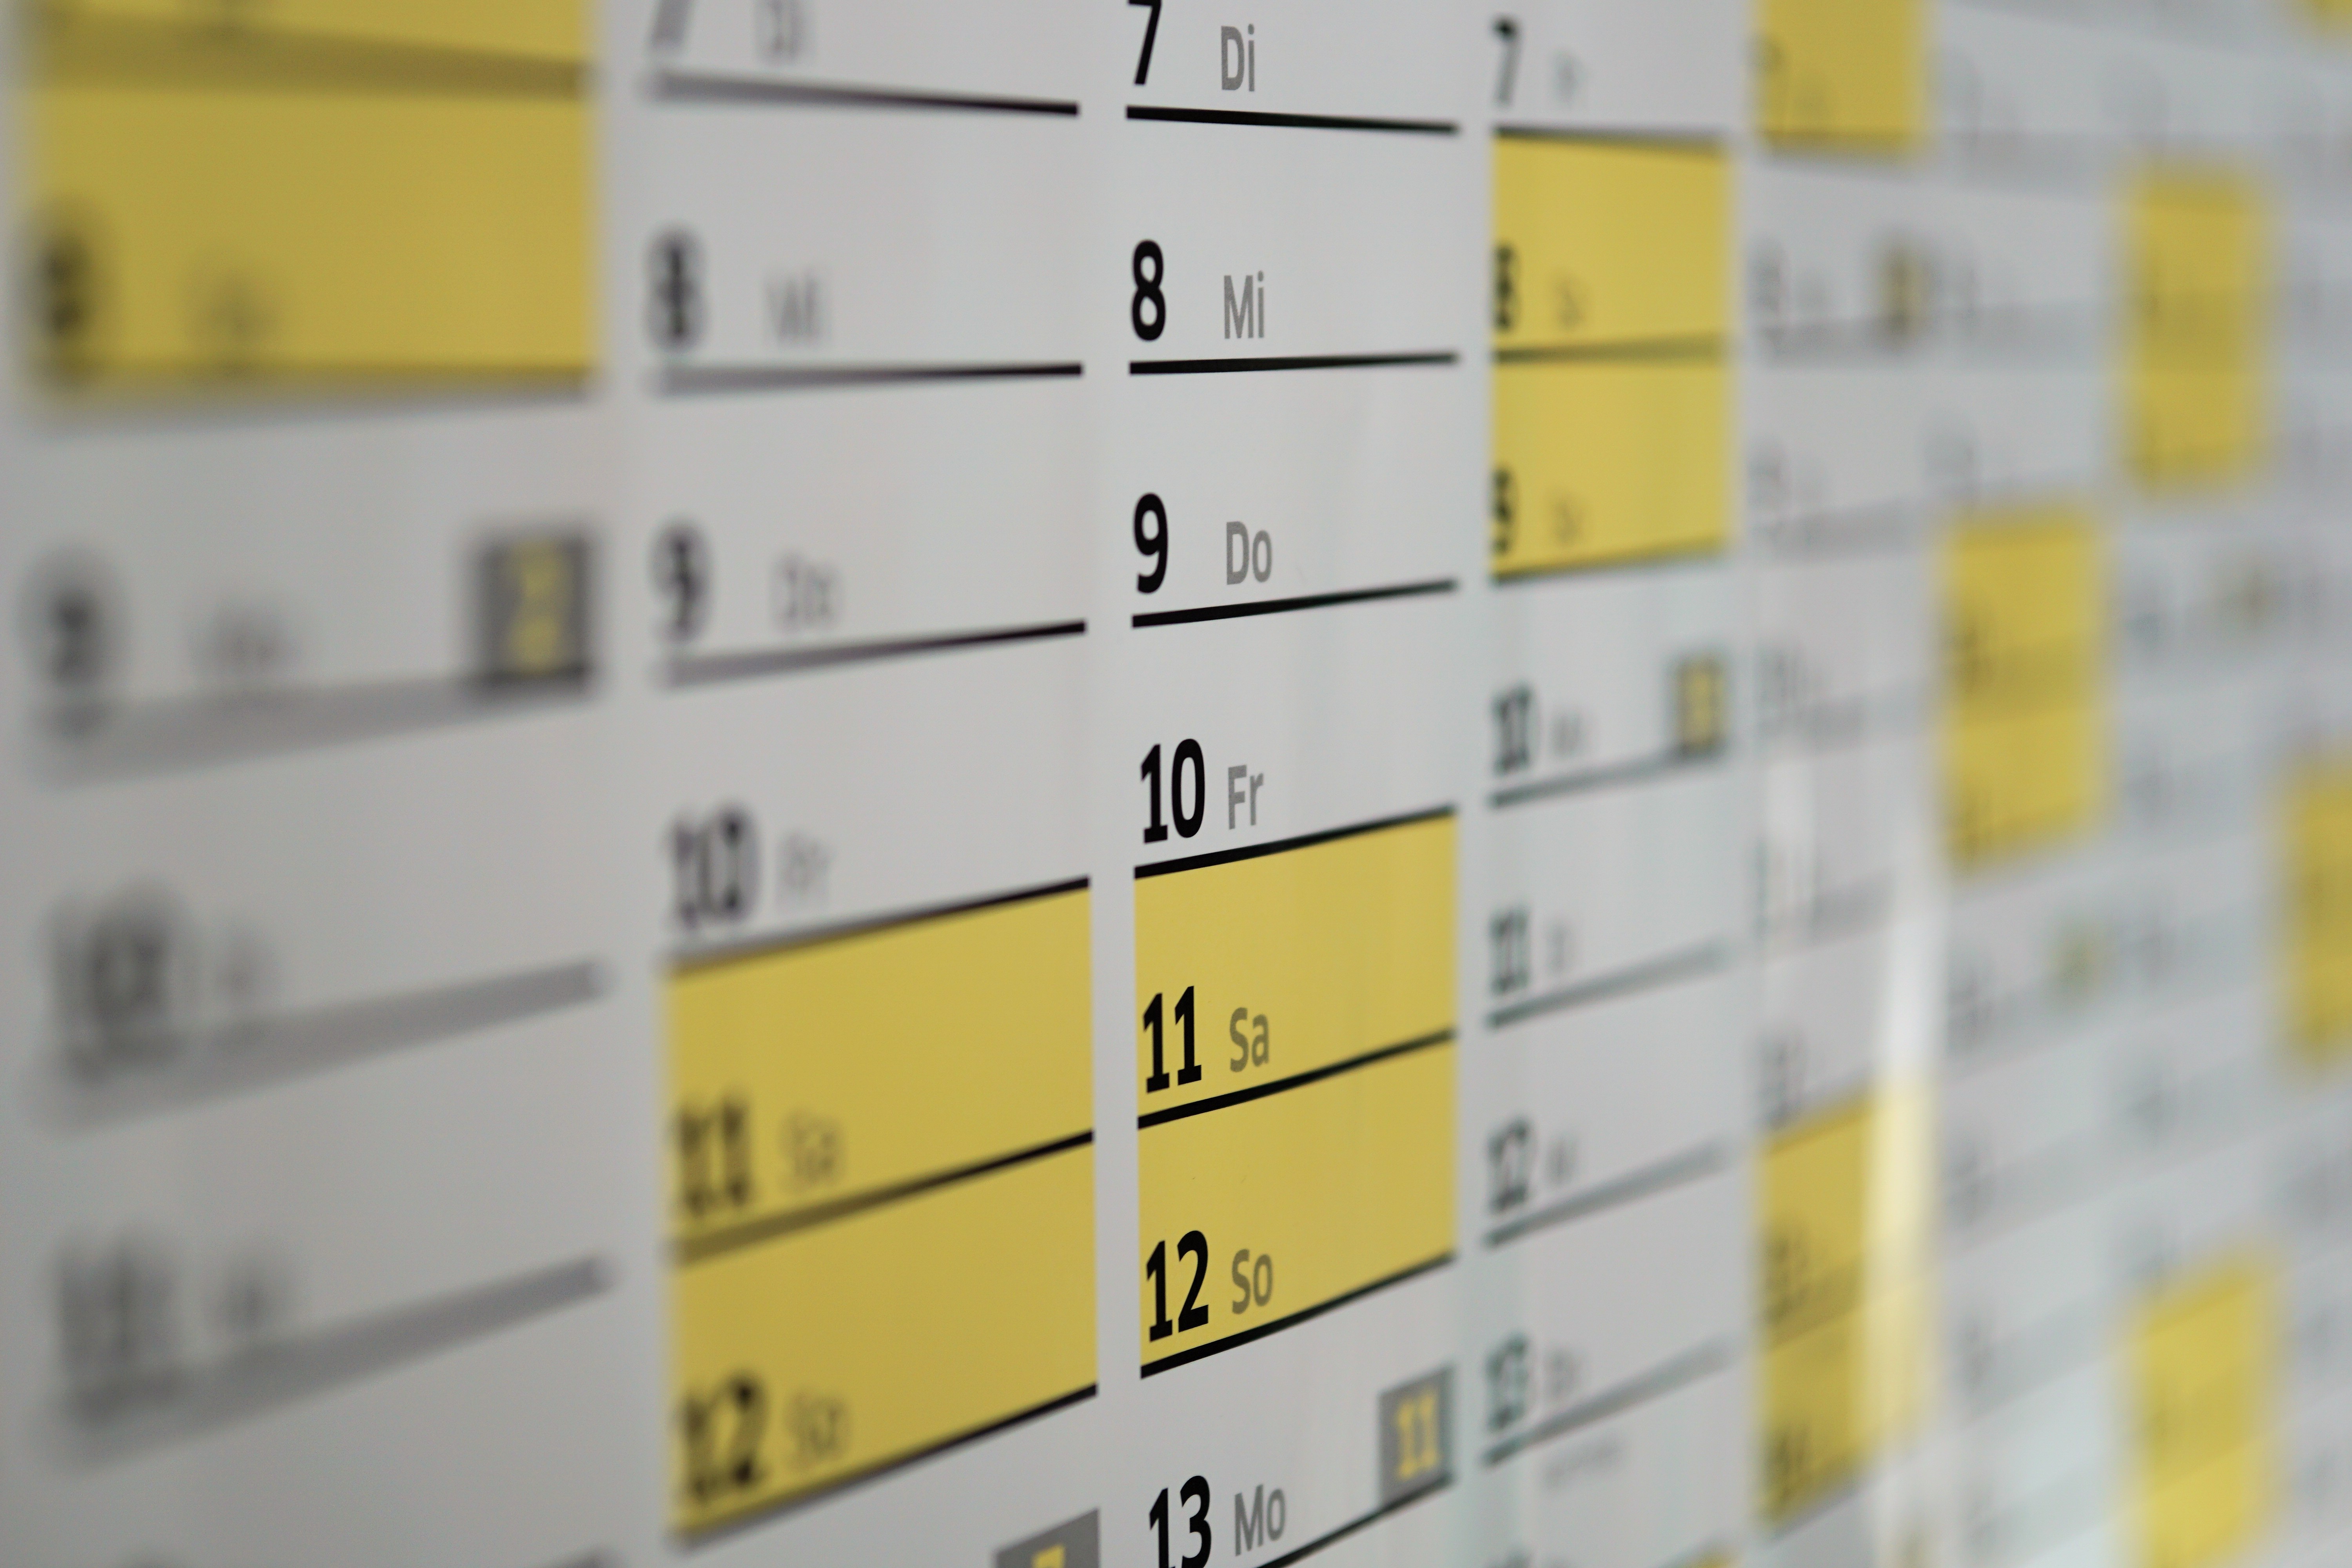
time, number, line, office, yellow, date, year, calendar, days, schedule, wall calendar